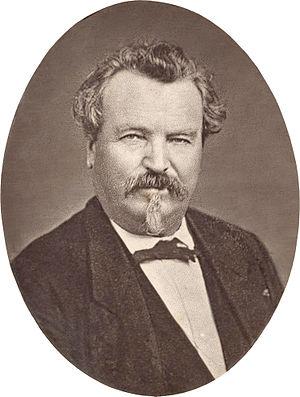
Calotype de 1866
Pierre Trémaux, né le 20 juillet 1818 à Charrecey et mort le 12 mars 1895 à Tournus, est un architecte, orientaliste et photographe français, auteur de nombreuses publications scientifiques et ethnographiques.